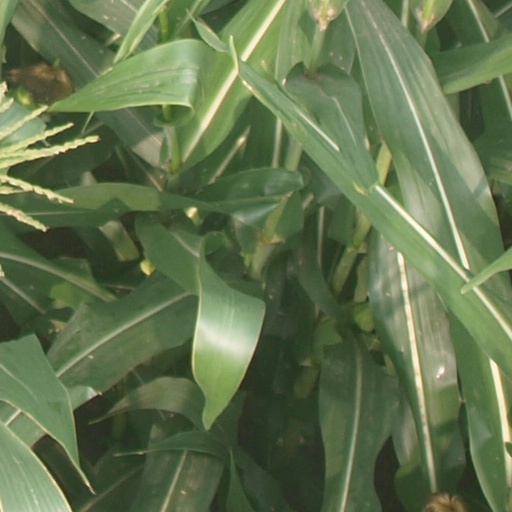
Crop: maize; corn